Moldava (Teplice District)

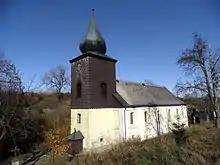
Church of the Visitation of the Virgin Mary

The current Church of the Visitation of the Virgin Mary was built in the Baroque style in 1687. Neoclassical modifications were made in 1851.